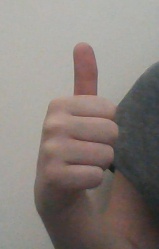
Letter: aleff